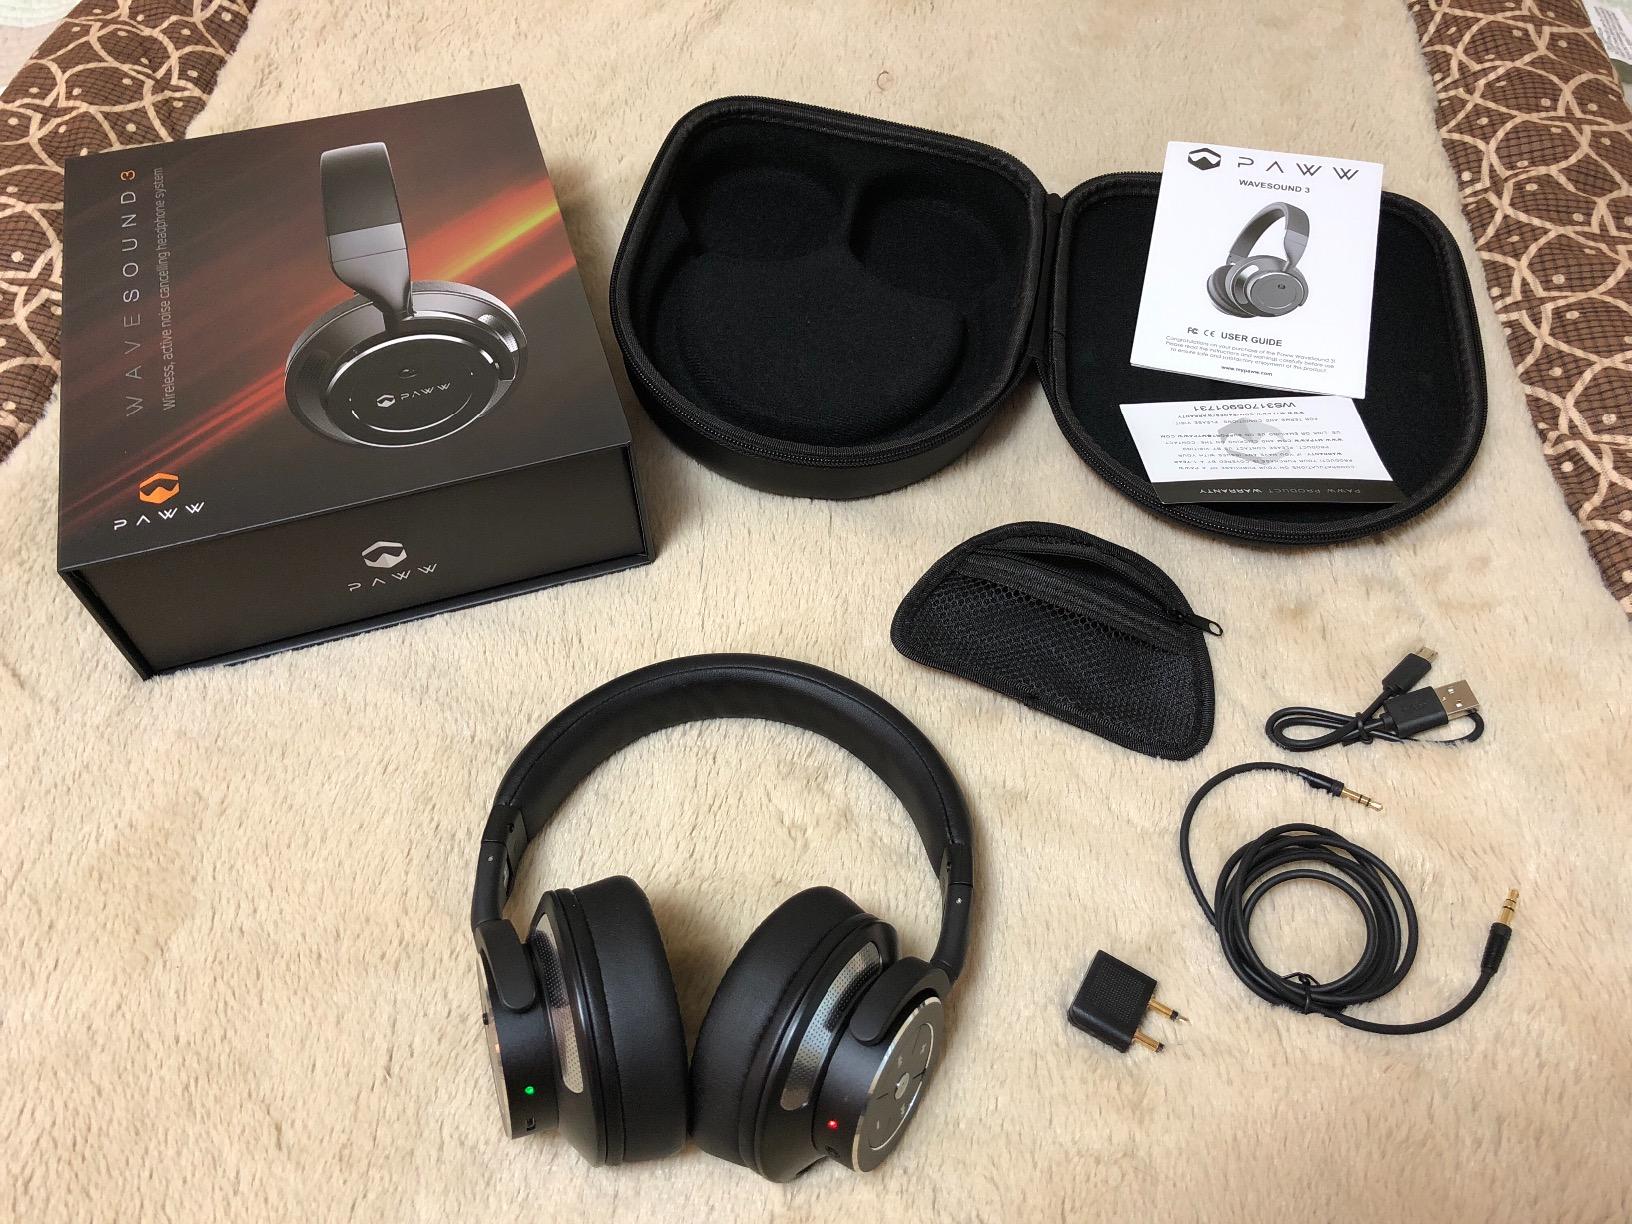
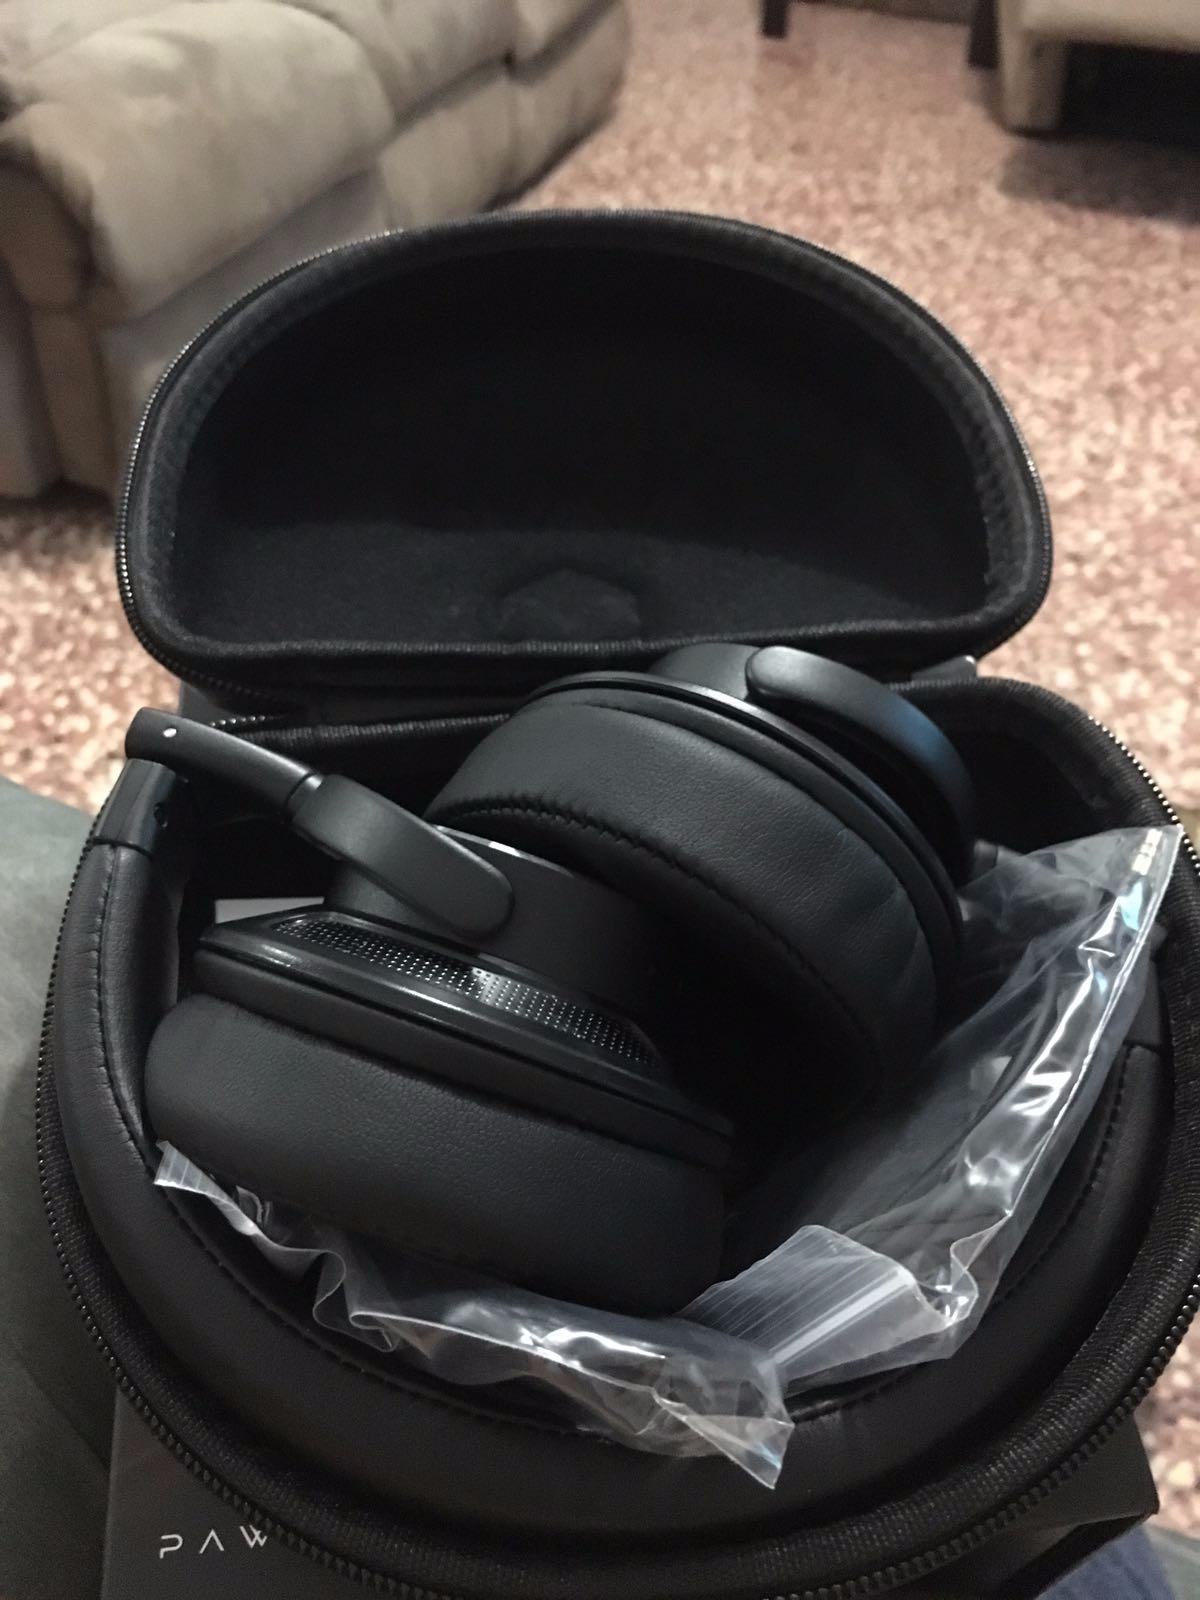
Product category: headphones
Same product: yes